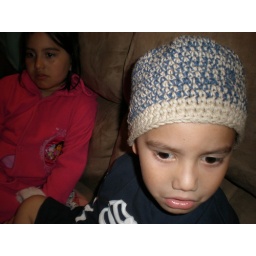
My big boy in hat without brim